Hanging glacier

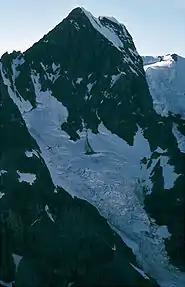
North-looking oblique aerial photograph showing a small, unnamed hanging glacier located in the Chugach Mountains, near Cordova Peak, Chugach National Forest, Alaska.

Hanging glaciers occur when a major valley glacier system retreats and thins, leaving the tributary glaciers in smaller valleys high above the shrunken central glacier surface. If the entire system has melted and disappeared, the empty high valleys are called hanging valleys.